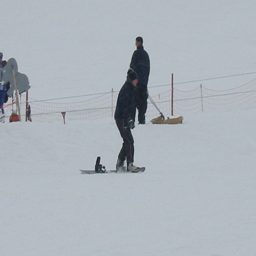
People riding skis on a snow covered ski slope.
A person on a snowboard on the slopes.
Lady loses her ski on a snowy hill.
A person skiing on a snow slope and a man sweeping snow.
A young boy with a snow ski on a slope.